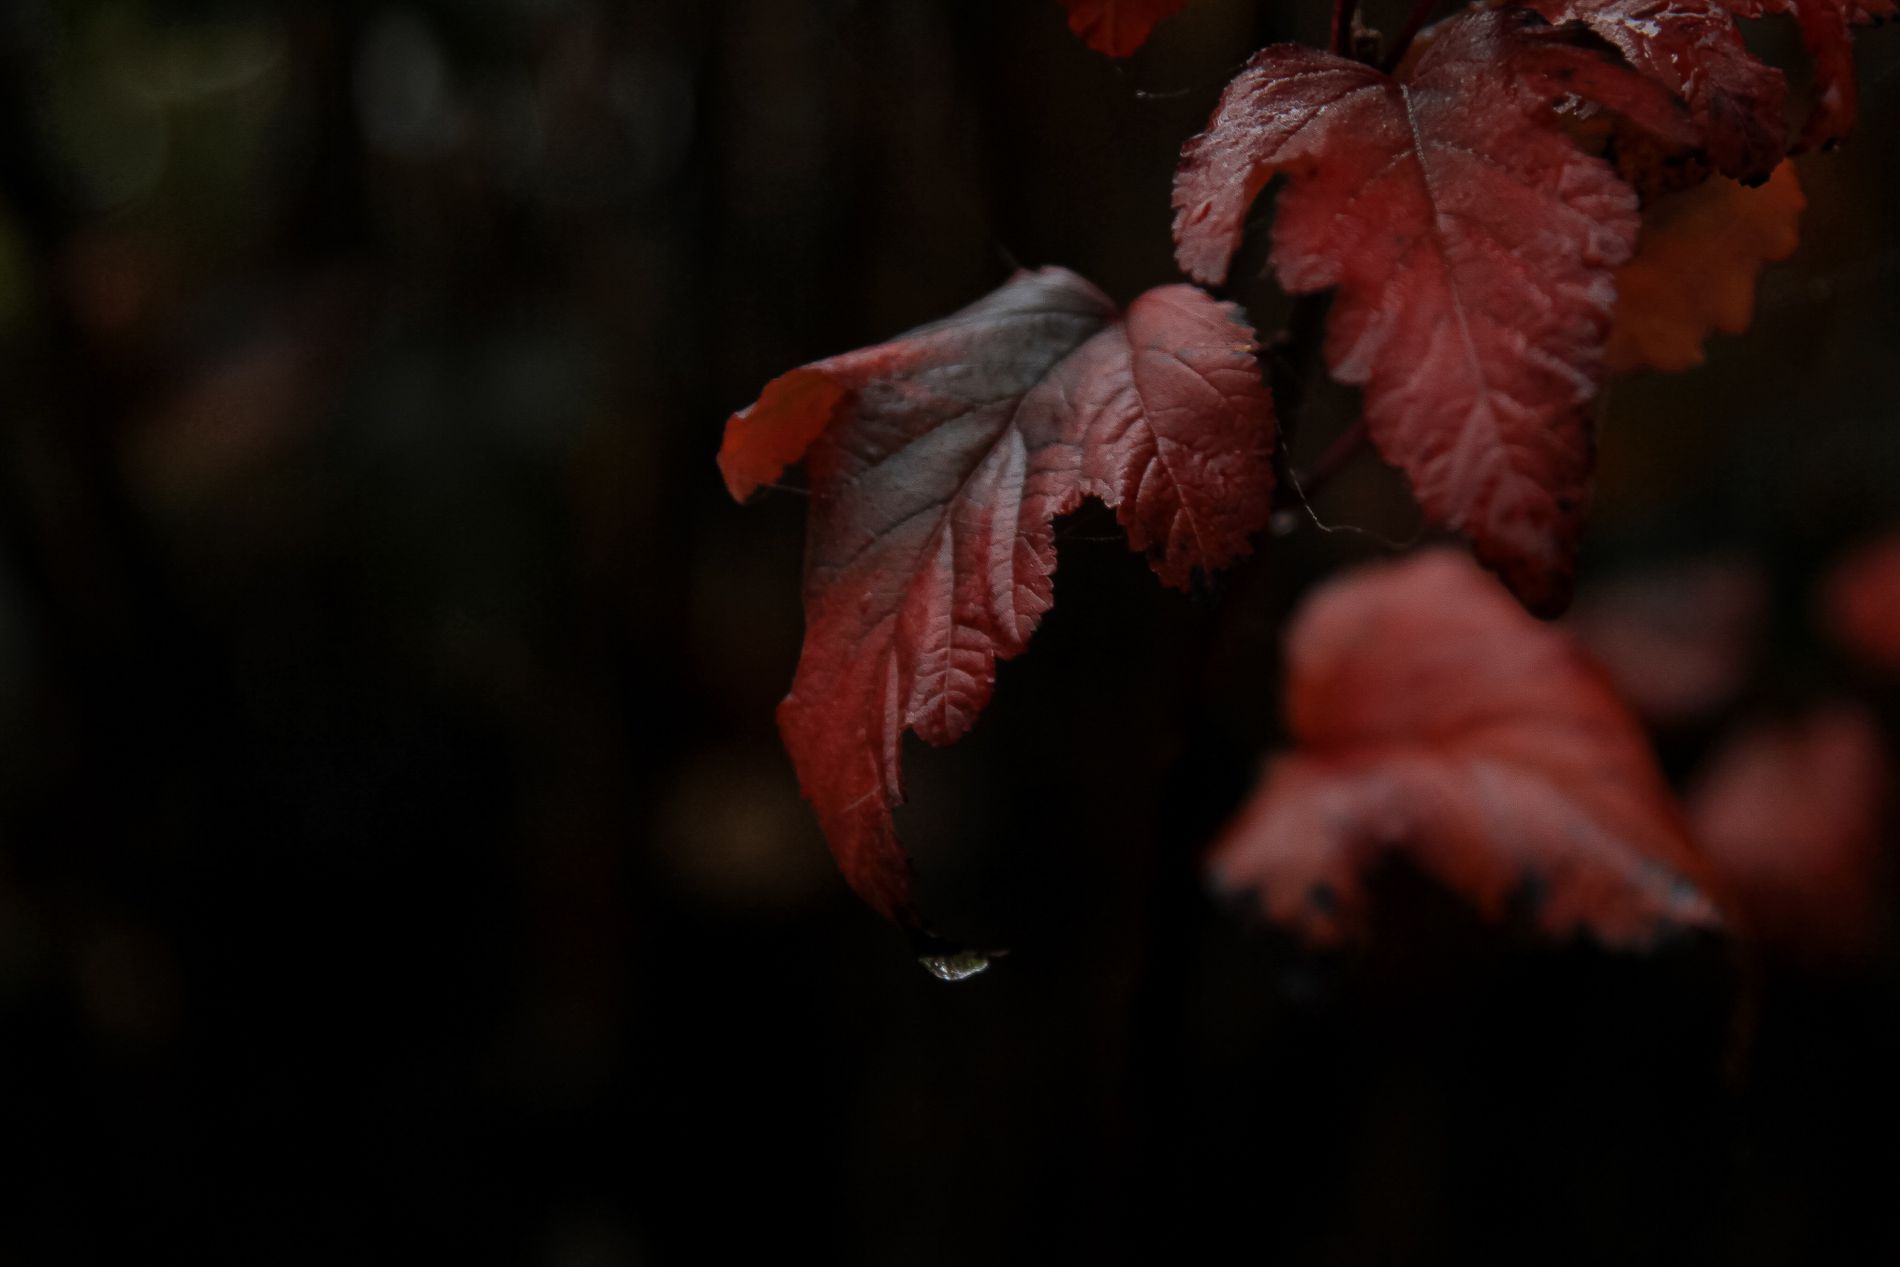
Autumn's Final Whisper
A heap of dark red leaves, tinged with touches of rot, starkly contrasts against a dark, blurred background. The complex veins and twisted tips of the leaves imply the passage of the seasons, and a thin droplet of water clings to one, reflecting back the receding light.
A close-up macro shot in which the leaves are separated from the background and emphasized in terms of texture and detail. The composition is off-center drawing the viewer's eye to the play of light and shadow on the leaves. The color palette is dark shades in the background and deep red leaves giving a dramatic atmosphere.
Labels: Leaf, Plant, Tree, Maple, Droplet, Flower, Petal, Acanthaceae, Maple Leaf, Leaves, Smooth background, Blurred background
Camera: Canon Canon EOS 7D
Lens: EF24-105mm f/4L IS USM
Aperture: F4
Exposure: 1/30 sec
ISO: 100
Focal length: 65